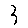
Label: 3